Raúl Gorrín

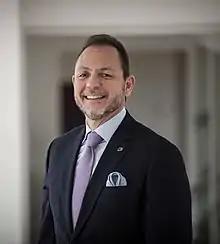
Gorrín in 2018

Raúl Gorrín Belisario (born 22 November 1968) is a fugitive Venezuelan lawyer and businessman who currently serves as president of Globovisión and "La Vitalicia" insurance company. Due to his close relationship with the Venezuelan government, he is currently subjected to US sanctions over a corruption scheme involving bribery payments to Chávez-era government ministers. In November 2019, U.S. Immigration and Customs Enforcement (ICE) added Raúl Gorrín to the ICE Most Wanted List accused of money laundering.